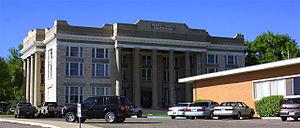
La ville de Fort Stockton est le siège du comté de Pecos, dans l’État du Texas, aux États-Unis. Elle comptait 8 535 habitants lors du recensement de 2010.
Le comté de Pecos, en anglais : Pecos County, est un comté situé à l'ouest de l'État du Texas aux États-Unis. Fondé le 8 mai 1871, son siège de comté est la ville de Fort Stockton. Selon le recensement de 2010, sa population est de 15 507 habitants. Le comté a une superficie de 12 340,8 km², dont 12 338,3 km² en surfaces terrestres. Il est nommé d'après la rivière Pecos.